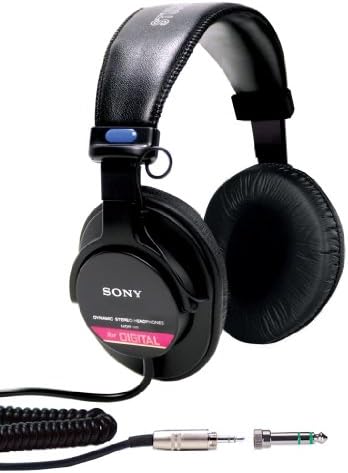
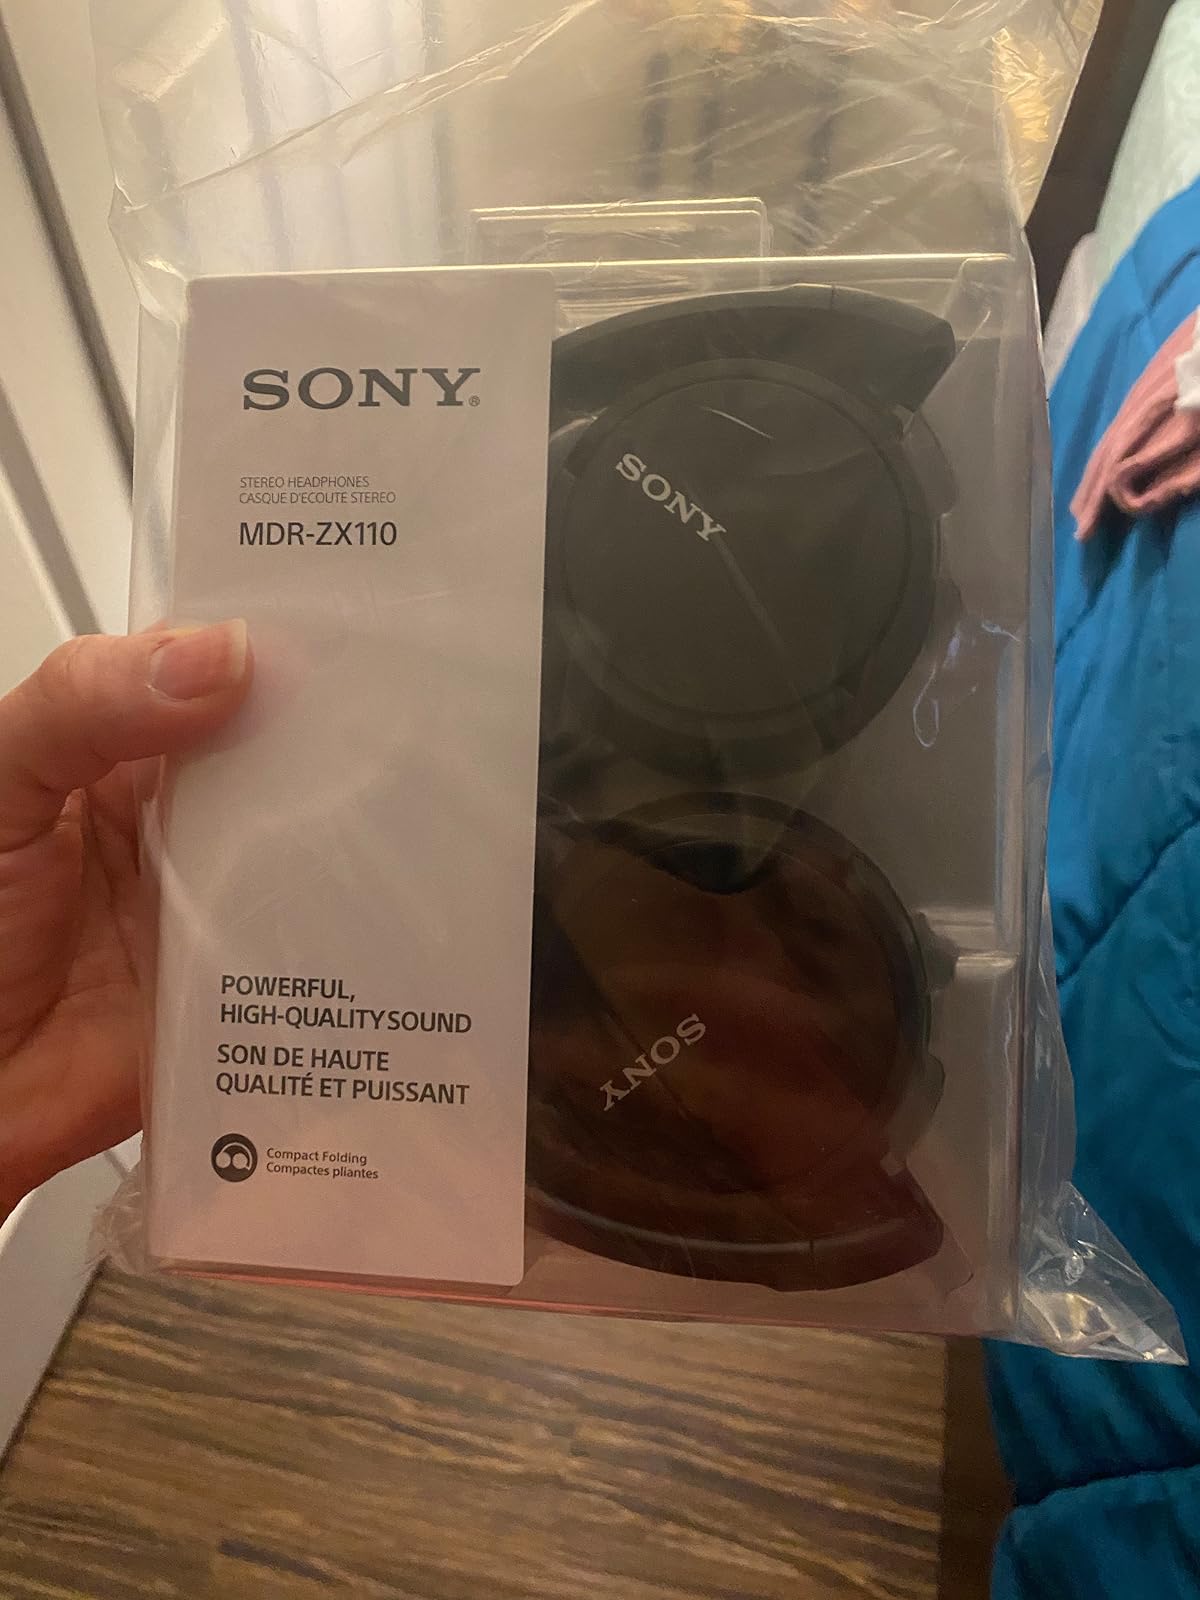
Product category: headphones
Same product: no